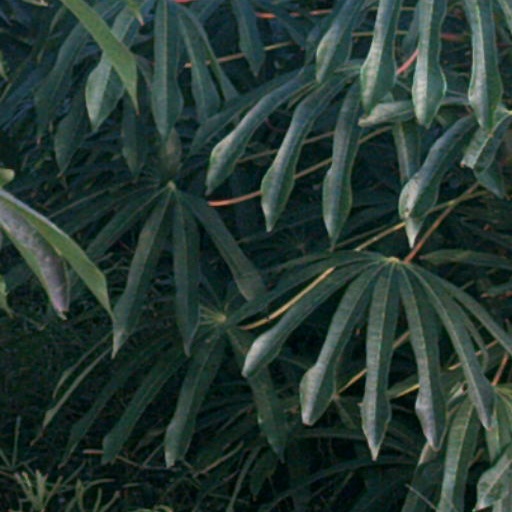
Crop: cassava